Canonic Variations on "Vom Himmel hoch da komm' ich her"

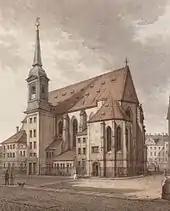
Sophienkirche, Dresden: C.J. Hammer, c.1850

Variatio III is a longer composition lasting 27 bars. With the lower tenor and bass voices of the canons functioning as an accompaniment, the tenor entry is again delayed by two crotchets. The melody in the alto is marked cantabile in both the printed and autograph versions, with the soprano cantus firmus starting in even minims on the upbeat of bar 4. The canons themselves take the form of an ostinato ritornello derived from the first line of the cantus firmus with interludes when the cantus firmus recurs. The two canons framing Variatio II and III are similar, the suspensions developing in the same way. In contrast the musical material in the cantabile passagework contains a remarkable range of expressive figures typical of the modern "galante" style, with elaborate ornamentation, melismatic episodes and occasional dissonant appoggiaturas, resembling the solo part in an aria. It also has similarities with the figurations in the solo line of the slow movement of the F minor harpsichord concerto, BWV 1056. Amongst the notable ornamentation are the "sighing" suspensions and the syncopated anapaests (played rapidly on the beat). The "cantabile" melody was the most significant difference between the printed and manuscript version. Bach's practice was freely to extemporise on ornamentation, so that no performance was the same. From all the versions of the second line of the chorale, the musical intensity increased, with shorter and more frequent motives: the most intense dissonance occurs at bar 19, coloured with a winding chromaticism. Similarly to Variatio II, there is a modulation to the subdominant at bar 26: in the pedal point, the rising figures of the cantabile melody contrast with the falling motives in the canon. In bar 19, the chromaticism of the two canonic parts evokes the dragging of the cross (another example of musical iconography); the tensions of this episode are gradually resolved as the variation comes to a peaceful and harmonious close.